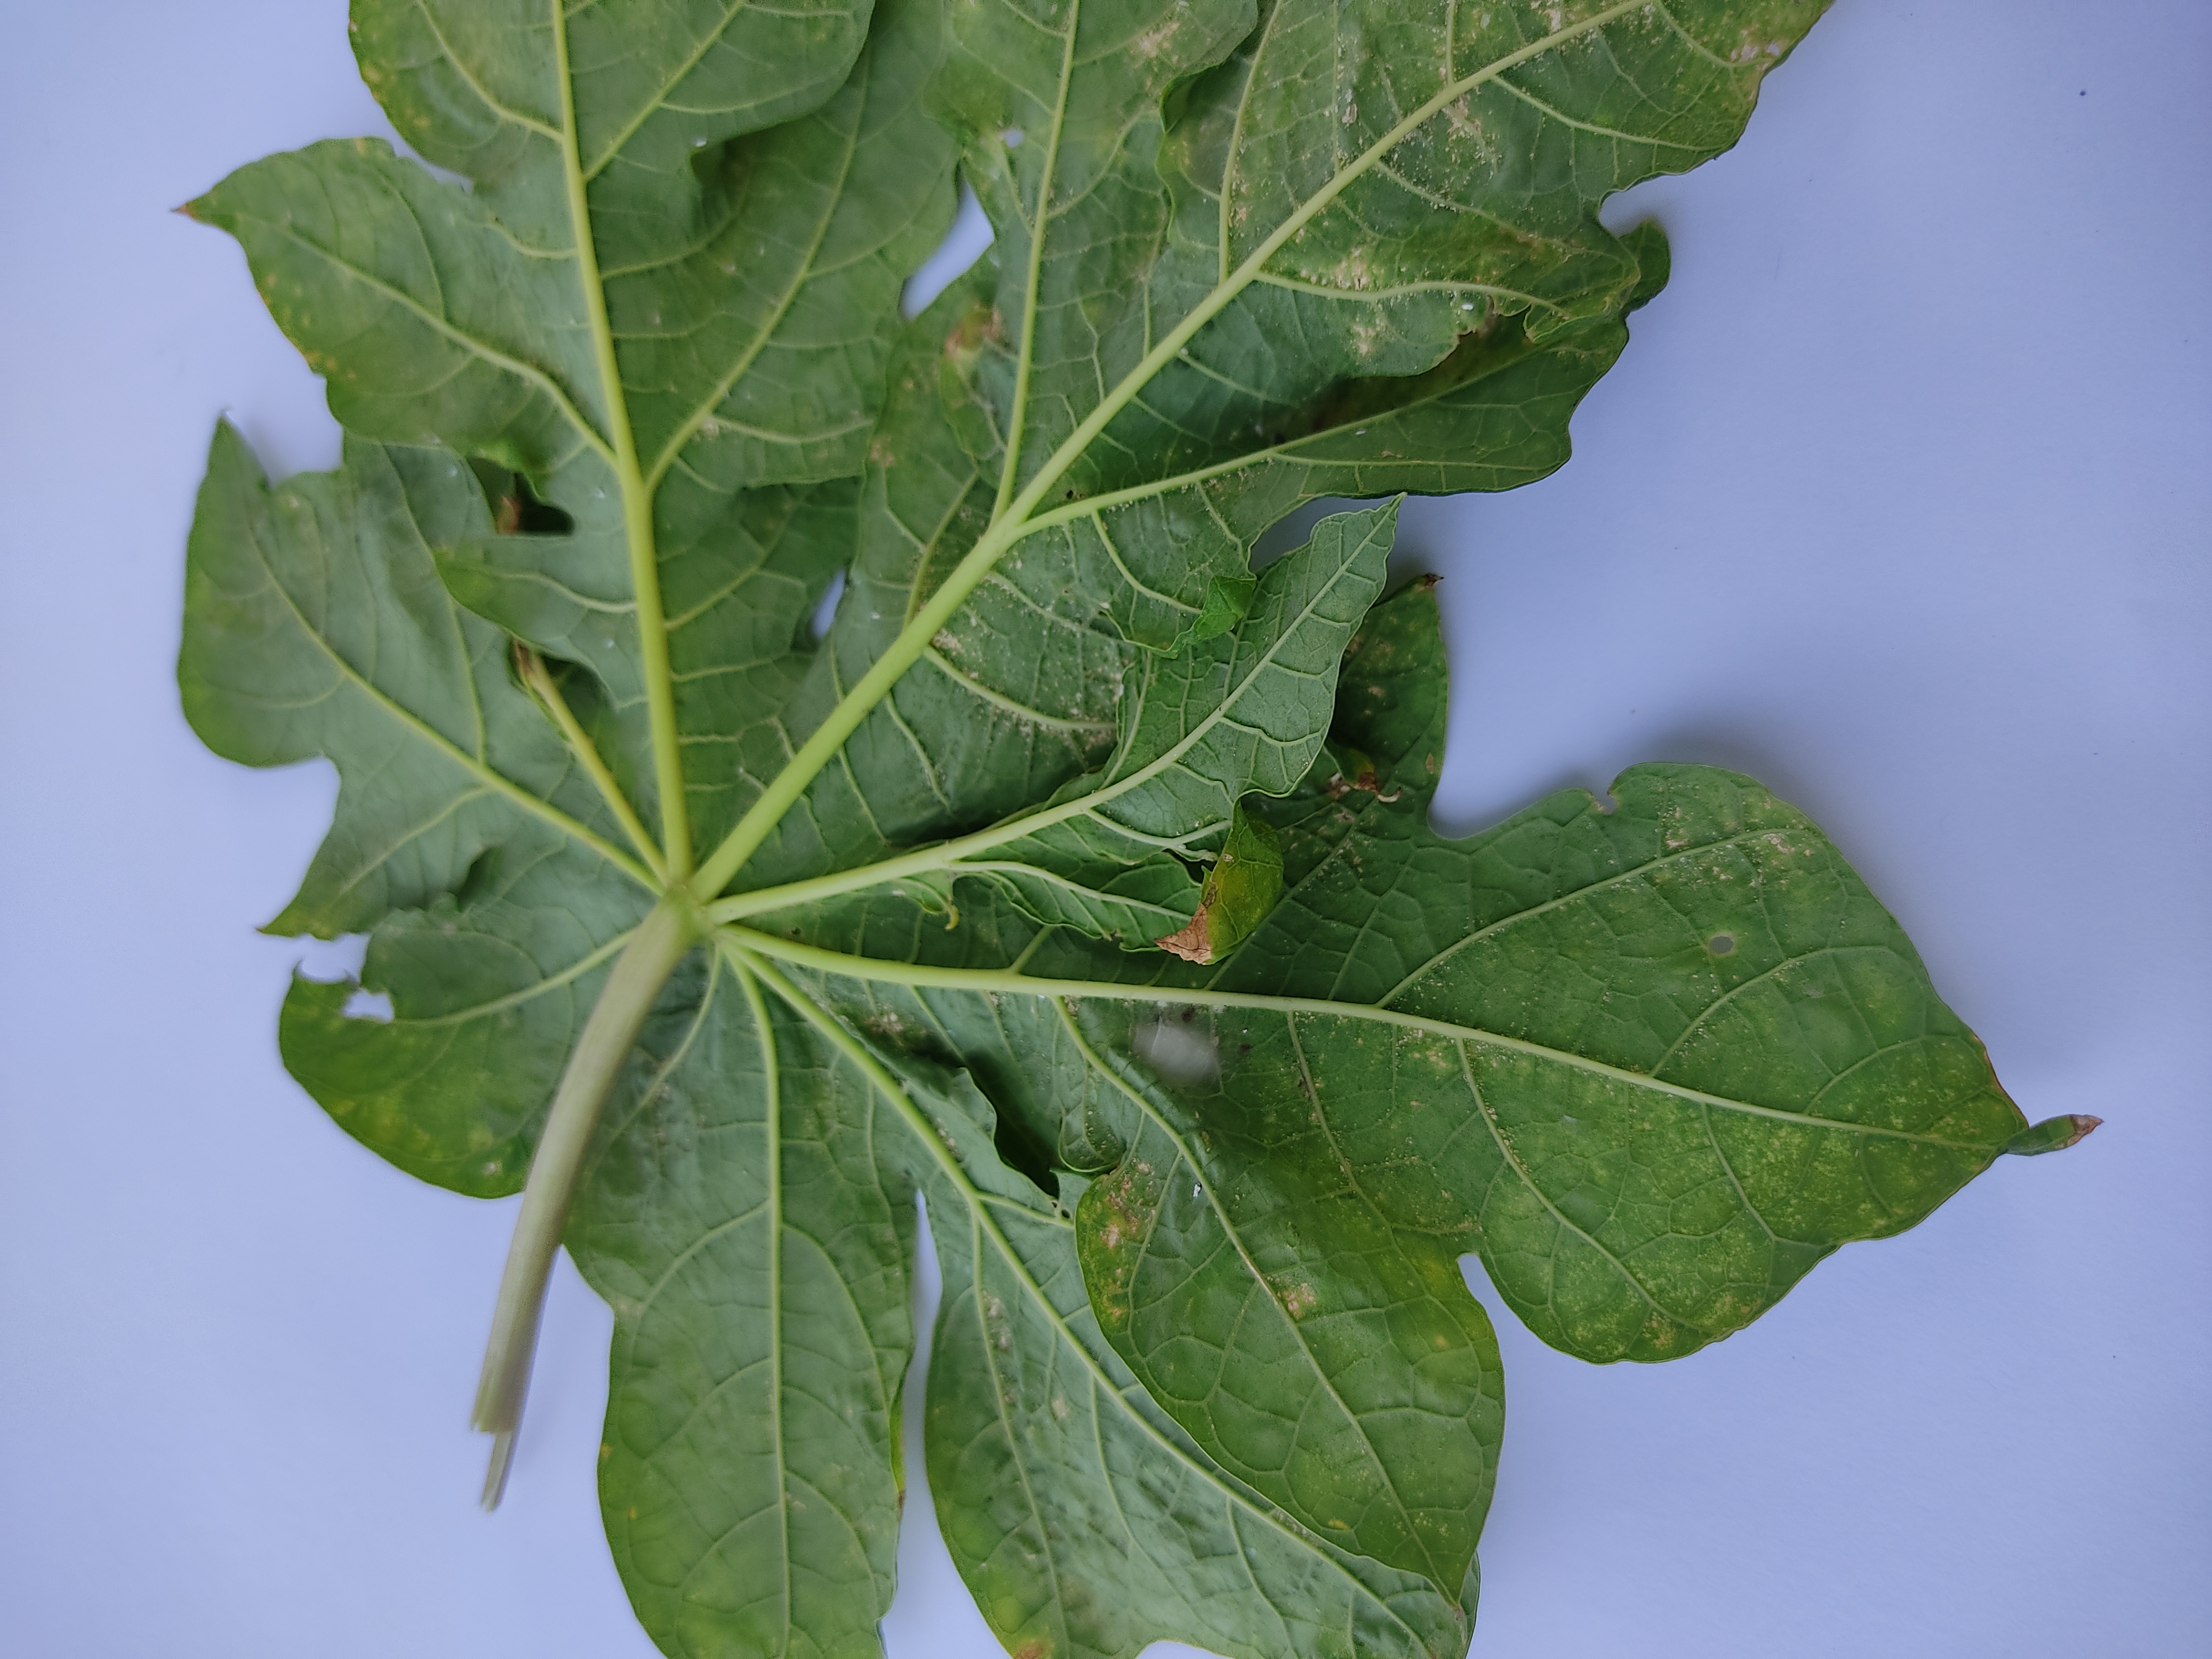
Label: Mite Disease